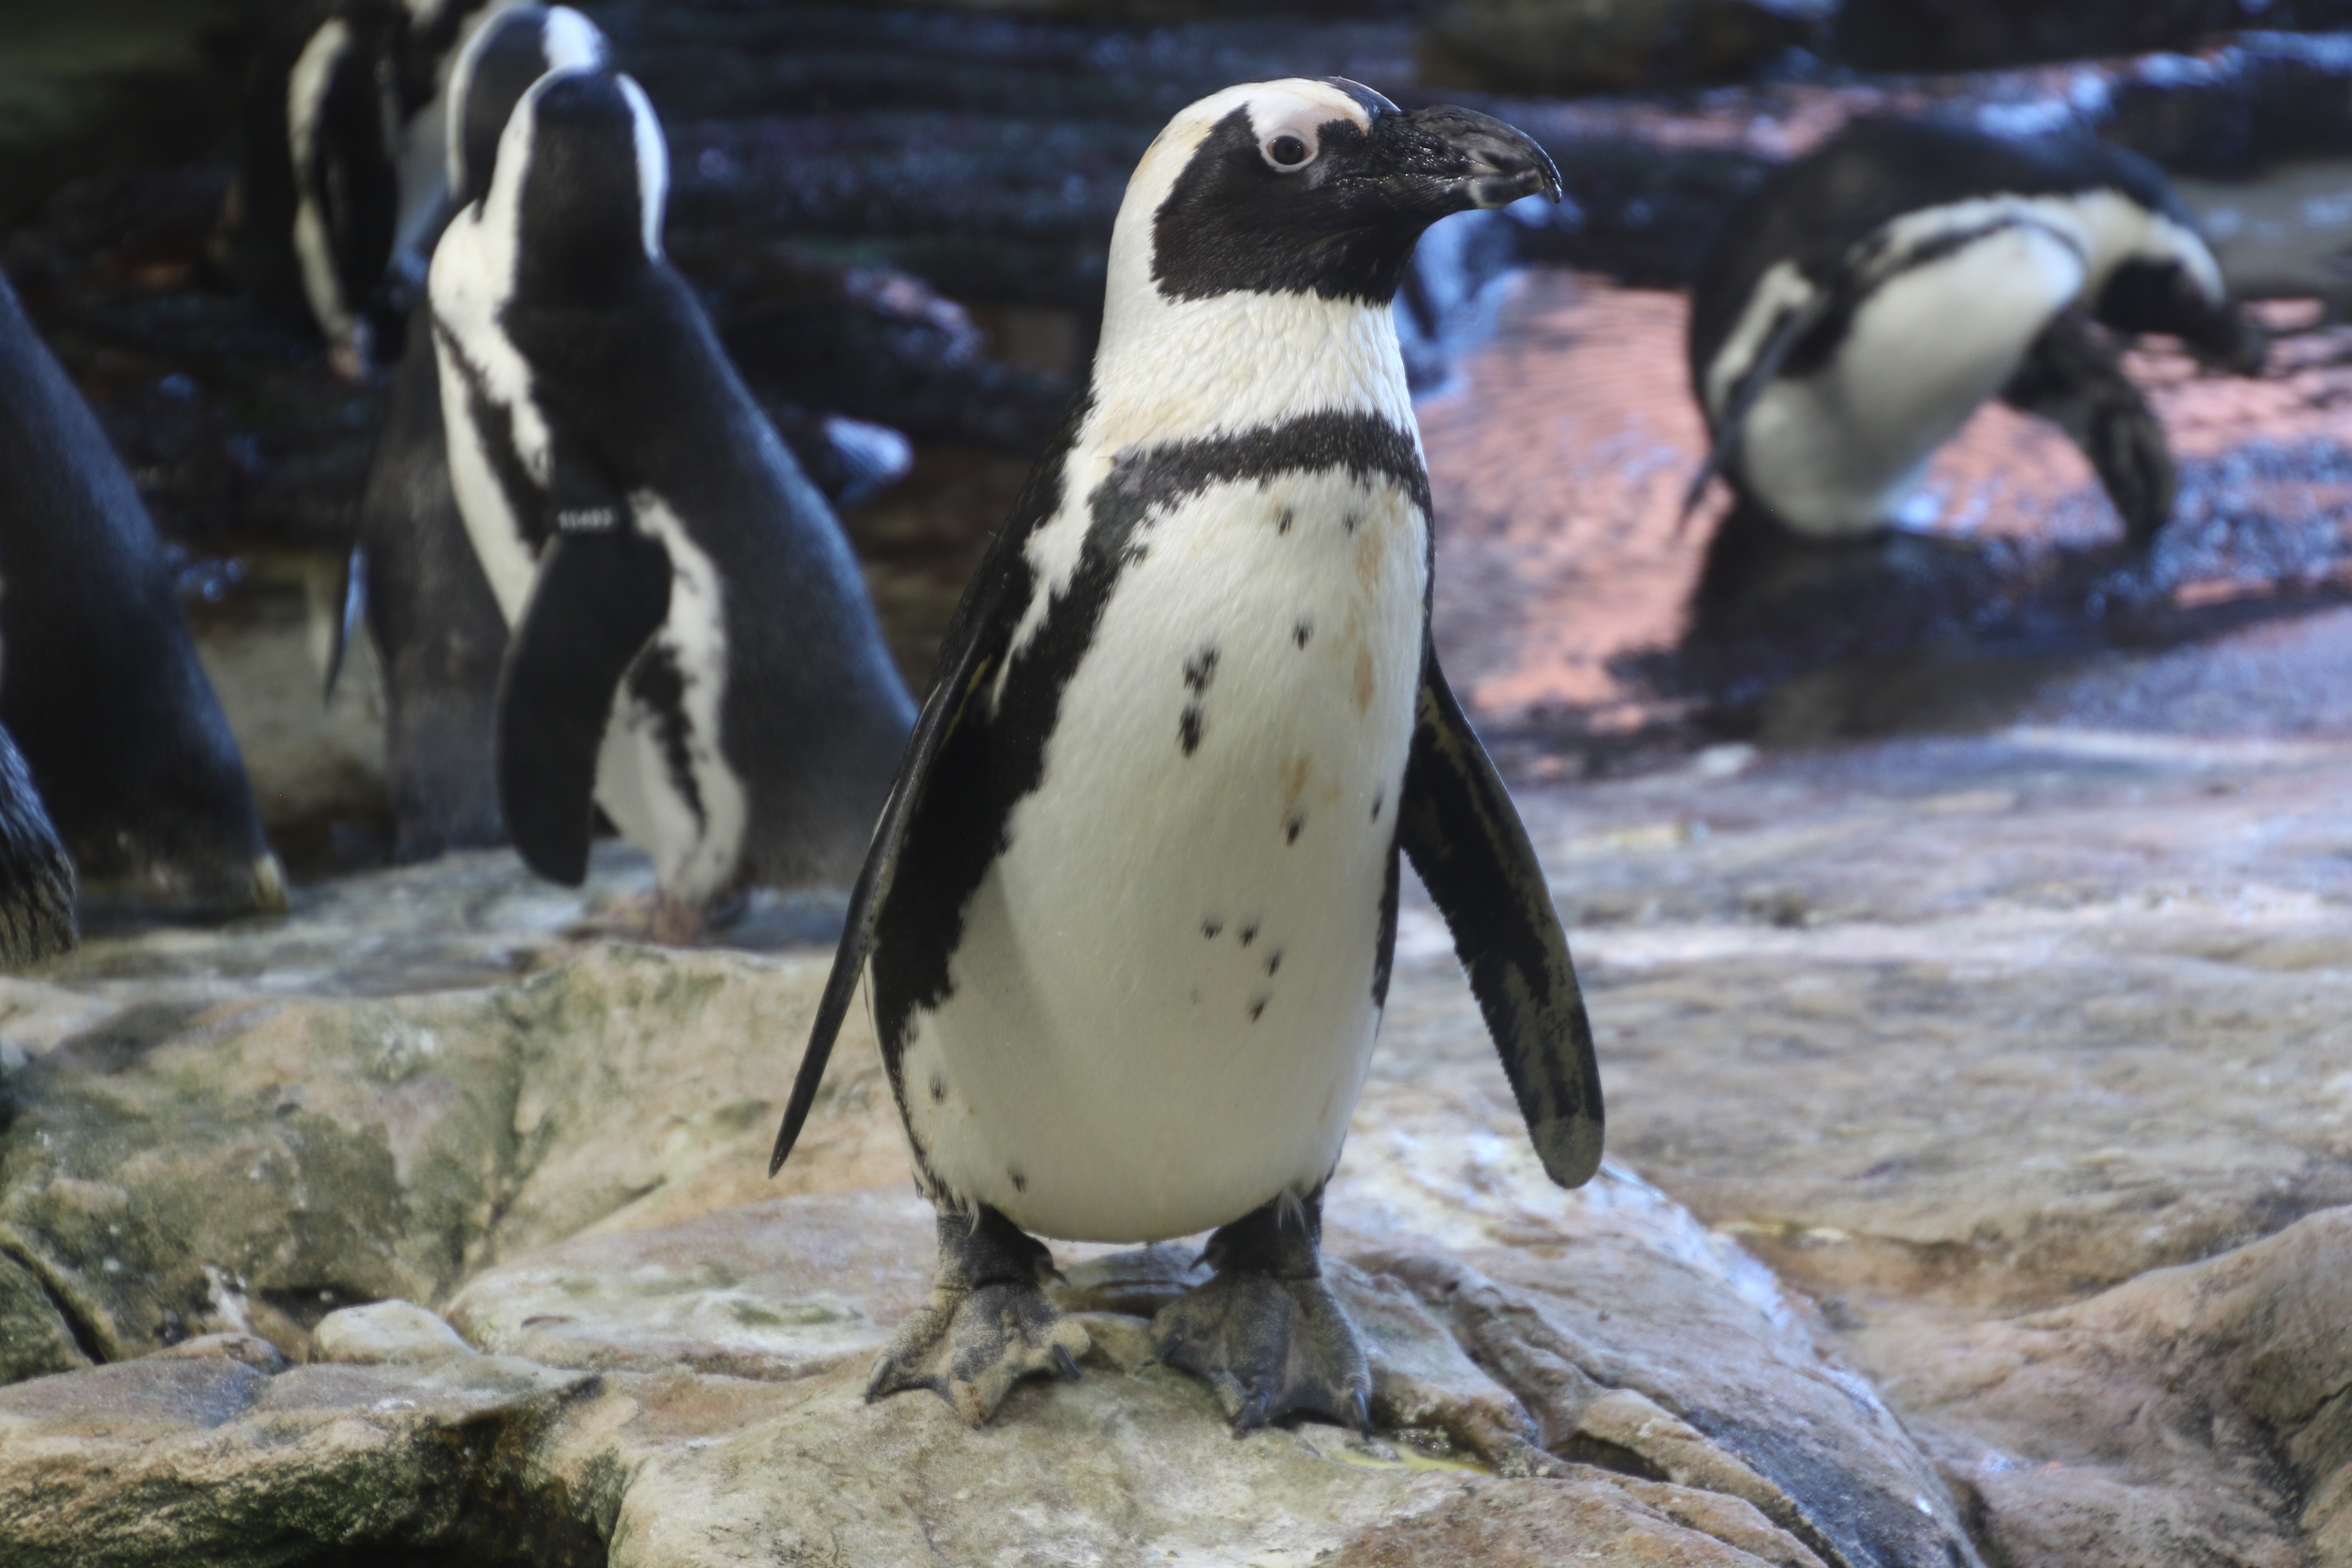
penguin, vertebrate, flightless bird, bird, beak, terrestrial animal, zoo, rock, wildlife